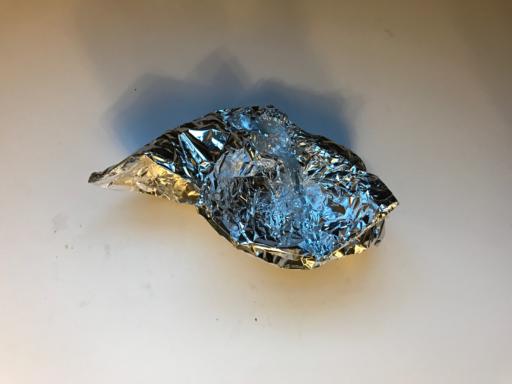
Waste category: metal